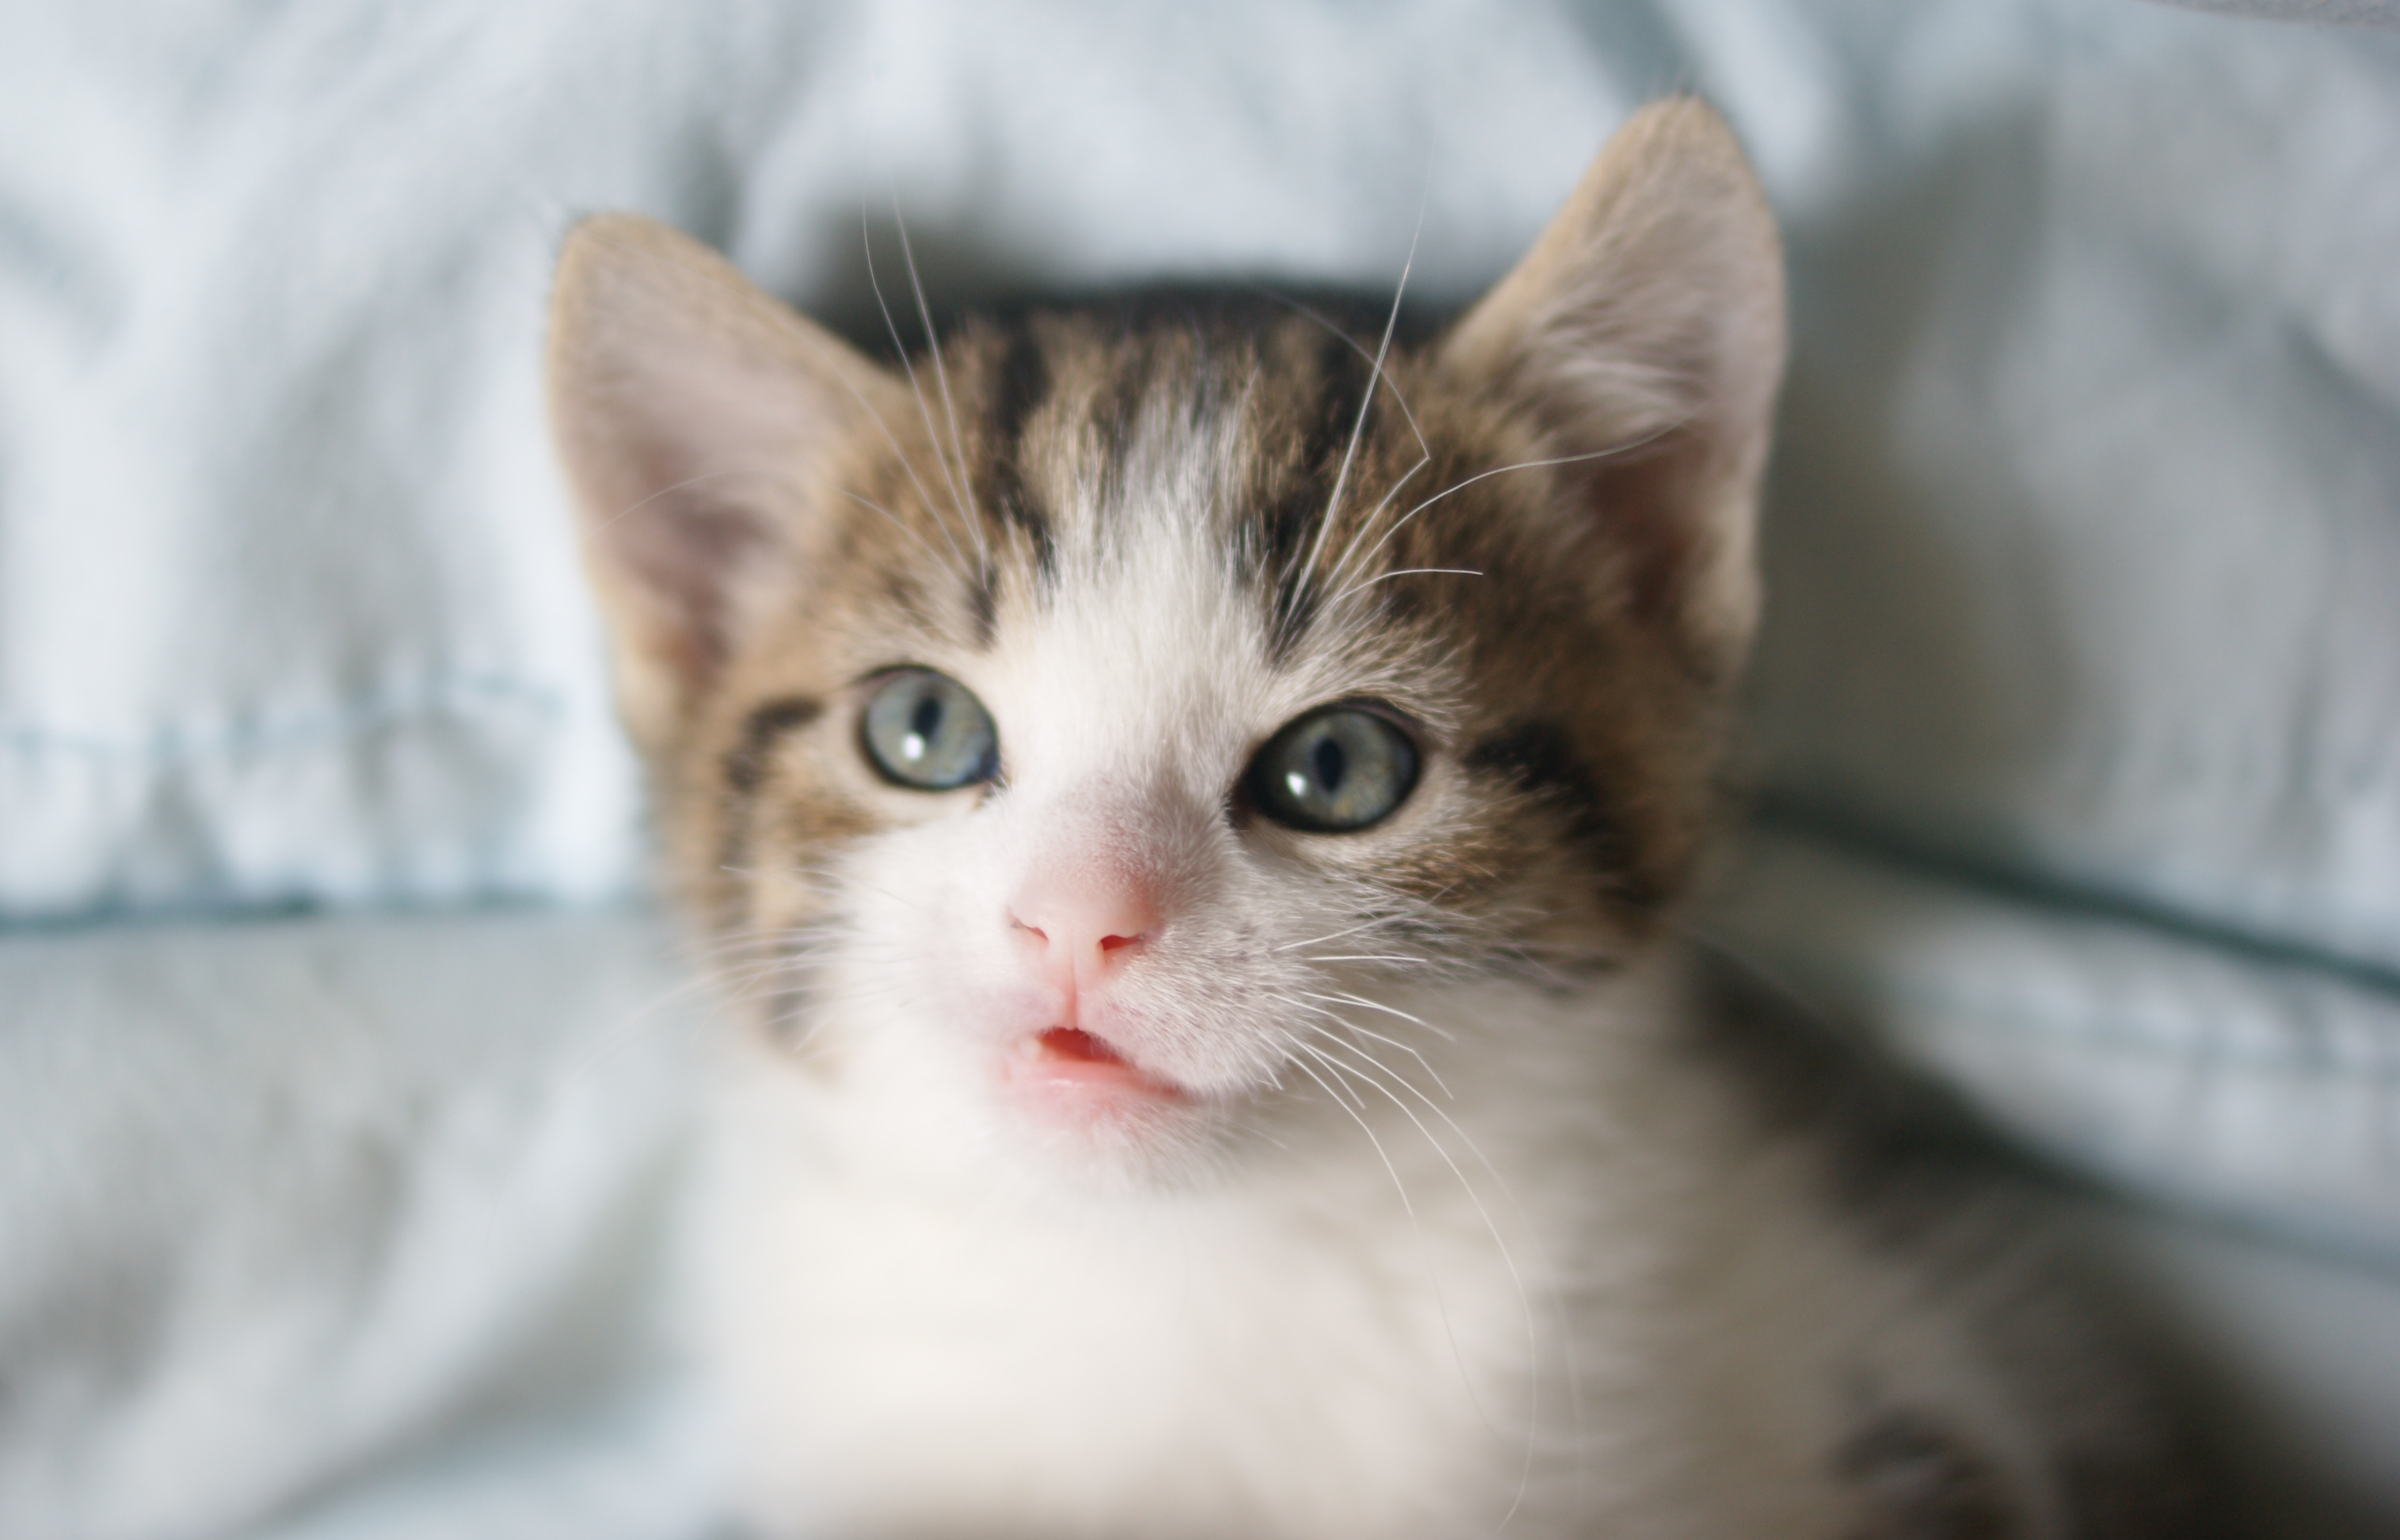
sweet, cute, kitten, cat, mammal, nose, whiskers, vertebrate, european shorthair, small to medium sized cats, cat like mammal, carnivoran, domestic short haired cat